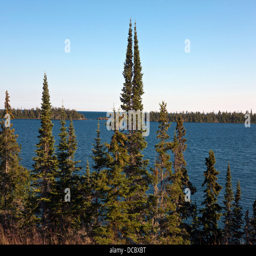
evergreen trees line the shores